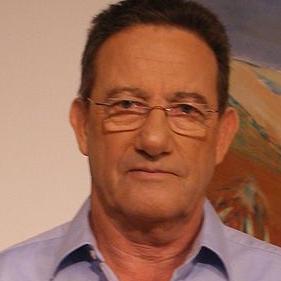
Age: 64